Bude railway station

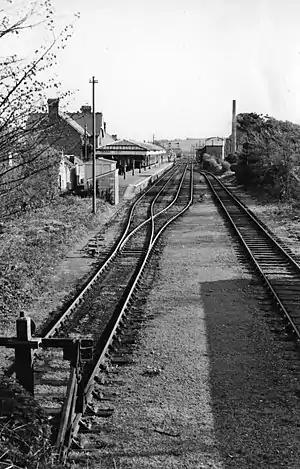
The station in 1964

Bude railway station was the western terminus of the Bude Branch. It was opened in 1898 by the London and South Western Railway (LSWR) to serve the coastal town of Bude and closed in 1966 after having been proposed for closure in the Beeching Report.